Desilo

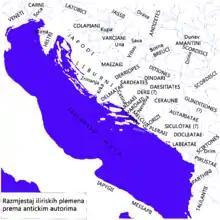
Map of tribe distribution

The underwater archaeological site of Desilo was first discovered and recorded officially in 1972. It resides 20 kilometers from the coast of the Neretva river. In the era of ancient Bosnia and Herzegovina, Neretva was home to the ancient Illyrian tribes Ardiaei and Daorsi (or Daversi). Desilo is located near multiple land traffic passageways in the direction of Daorsi capital Daorson, as well as the Roman colony Narona. Today, Desilo lay within Hutovo Blato, a nature park on the Neretva river. Archaeological research in 2007 and 2008 provided archaeologists and historians with information about Desilo's function and significance in ancient times.